Roman imperial cult

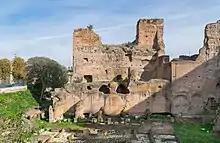
Temple of Divus Augustus, a major temple built to commemorate the deified Roman emperor Augustus.

The first known Western regional cults to Augustus were established with his permission around 19 BC in north-western ("Celtic") Spain and named "arae sestianae" after their military founder, L. Sestius Albanianus Quirinalis. Soon after, in either 12 BC or 10 BC, the first provincial imperial cult centre in the West was founded at Lugdunum by Drusus, as a focus for his new tripartite administrative division of Gallia Comata. Lugdunum set the type for official Western cult as a form of Roman-provincial identity, parcelled into the establishment of military-administrative centres. These were strategically located within the unstable, "barbarian" Western provinces of the new Principate and inaugurated by military commanders who were – in all but one instance – members of the imperial family.